Azariah (prophet)

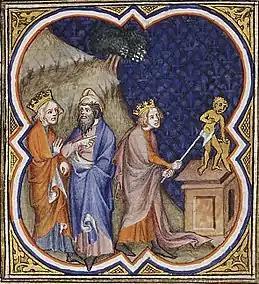
Illustration in the Bible Historiale of King Asa of Judah destroying the idols, at Azariah's instigation.

Azariah ("Yah has helped") was a prophet described in 2 Chronicles 15.